Port Imperial

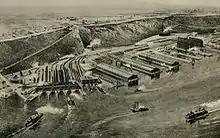
Weehawken Terminal and Pershing Road circa 1906

The North Hudson waterfront is located north of Weehawken Cove on a long narrow strip of land between the Hudson River and Hudson Palisades. On April 18, 1670 the government of the Province of New Jersey confirmed a grant to Maryn Adriaensen "for a parcel of land called Wiehacken in the jurisdiction of Bergen on Hobooken Creek, 50 morgen Dutch measure" originally given on May 11, 1647. Sporadic ferry service began and in 1700 a royal patent was given by Richard Coote, 1st Earl of Bellomont which led to the naming of Weehawken Street at the landing across the river in today's West Village. Later called Slough's Meadow, the waterfront has in the last centuries been transformed from a tidal marsh to an extensive rail and shipping port and, since the 1980s, redeveloped for commercial, residential, recreational, and transportation uses. Many duels, including the nation's most famous between Alexander Hamilton and Aaron Burr in 1804, took place on a site later obliterated by rail infrastructure of the West Shore Railroad (also used by the New York, Ontario and Western and the Erie Railroad).